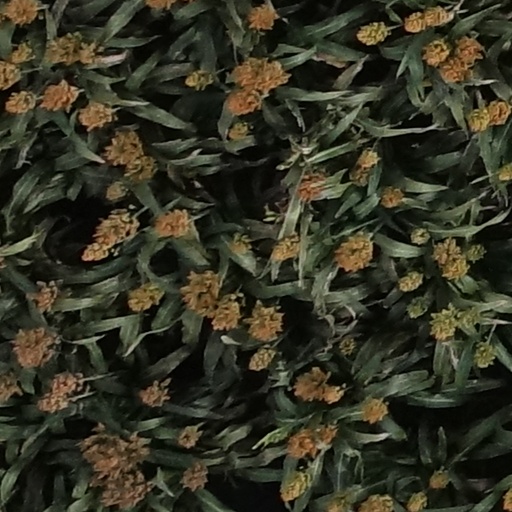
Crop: sorghum